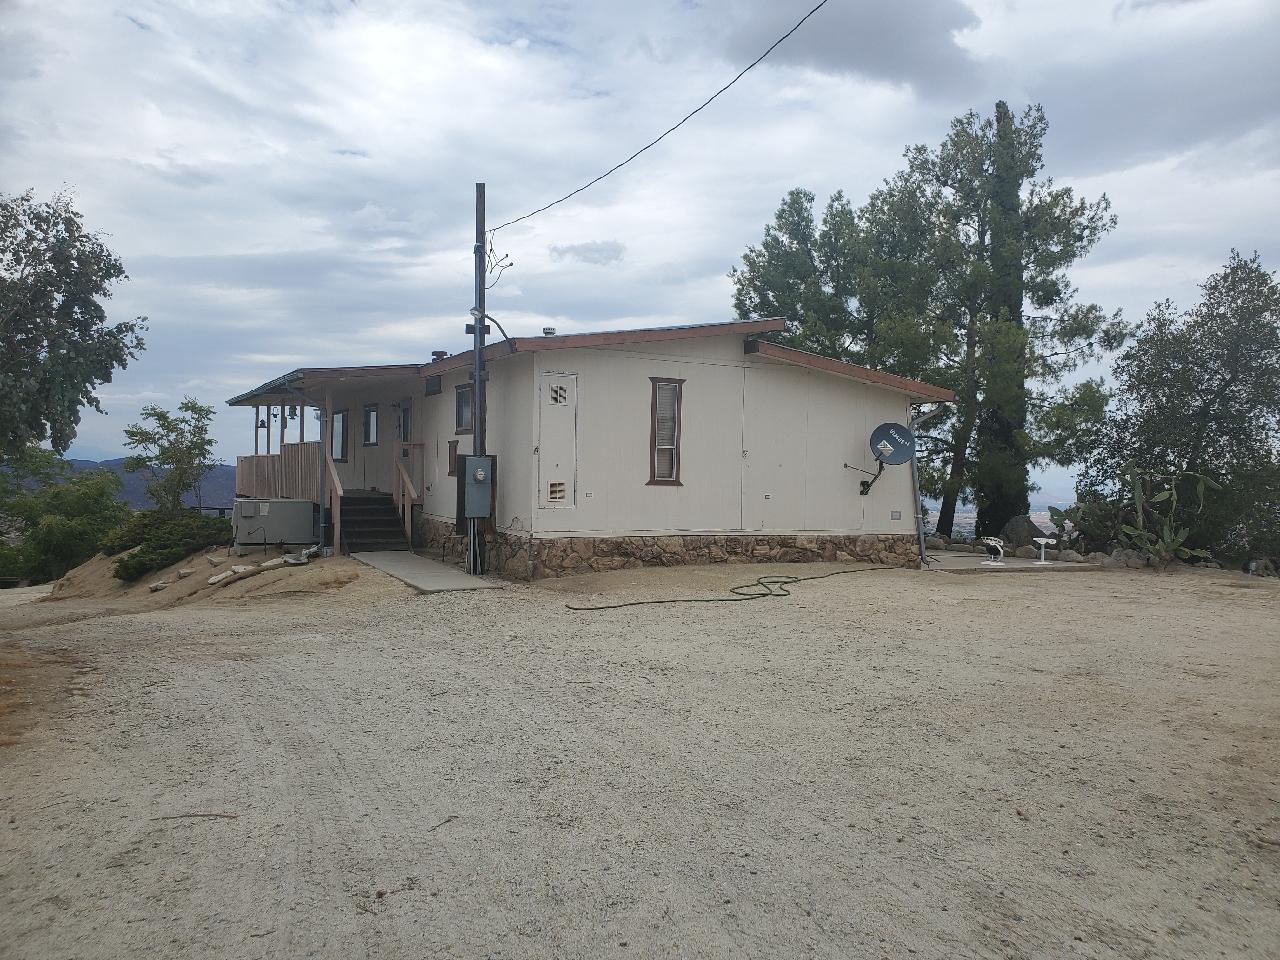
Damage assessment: no_damage